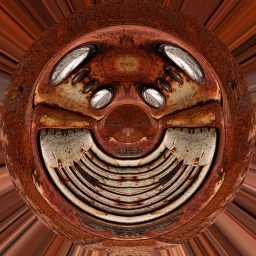
This WAS a rusty old GMC truck .. he is still happy in his retirement!!